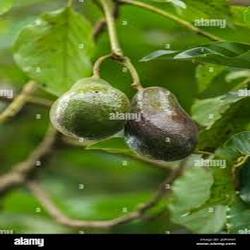
Label: Avocado